Texas and Pacific Railway

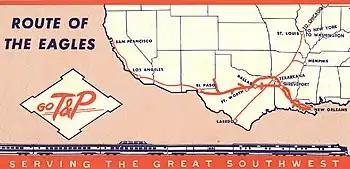
Route map of the railroad, circa 1950s (bold lines are T&P; thin lines denote connecting service for Eagle passenger trains)

Several parts of the Texas and Pacific remain to this day, mainly two towering buildings, which help define the southern side of Fort Worth's skyline—the original station and office tower and a warehouse located immediately to the west. In 2001, the passenger platforms at the T&P station were put into use for the first time in decades as the westernmost terminus for the Trinity Railway Express, a commuter rail line connecting Fort Worth and Dallas. The T&P Warehouse still exists, but remains vacant with no plans to renovate it despite significant civic support and third-party developer interest. The passenger terminal and corporate offices have been converted into luxury condominiums.